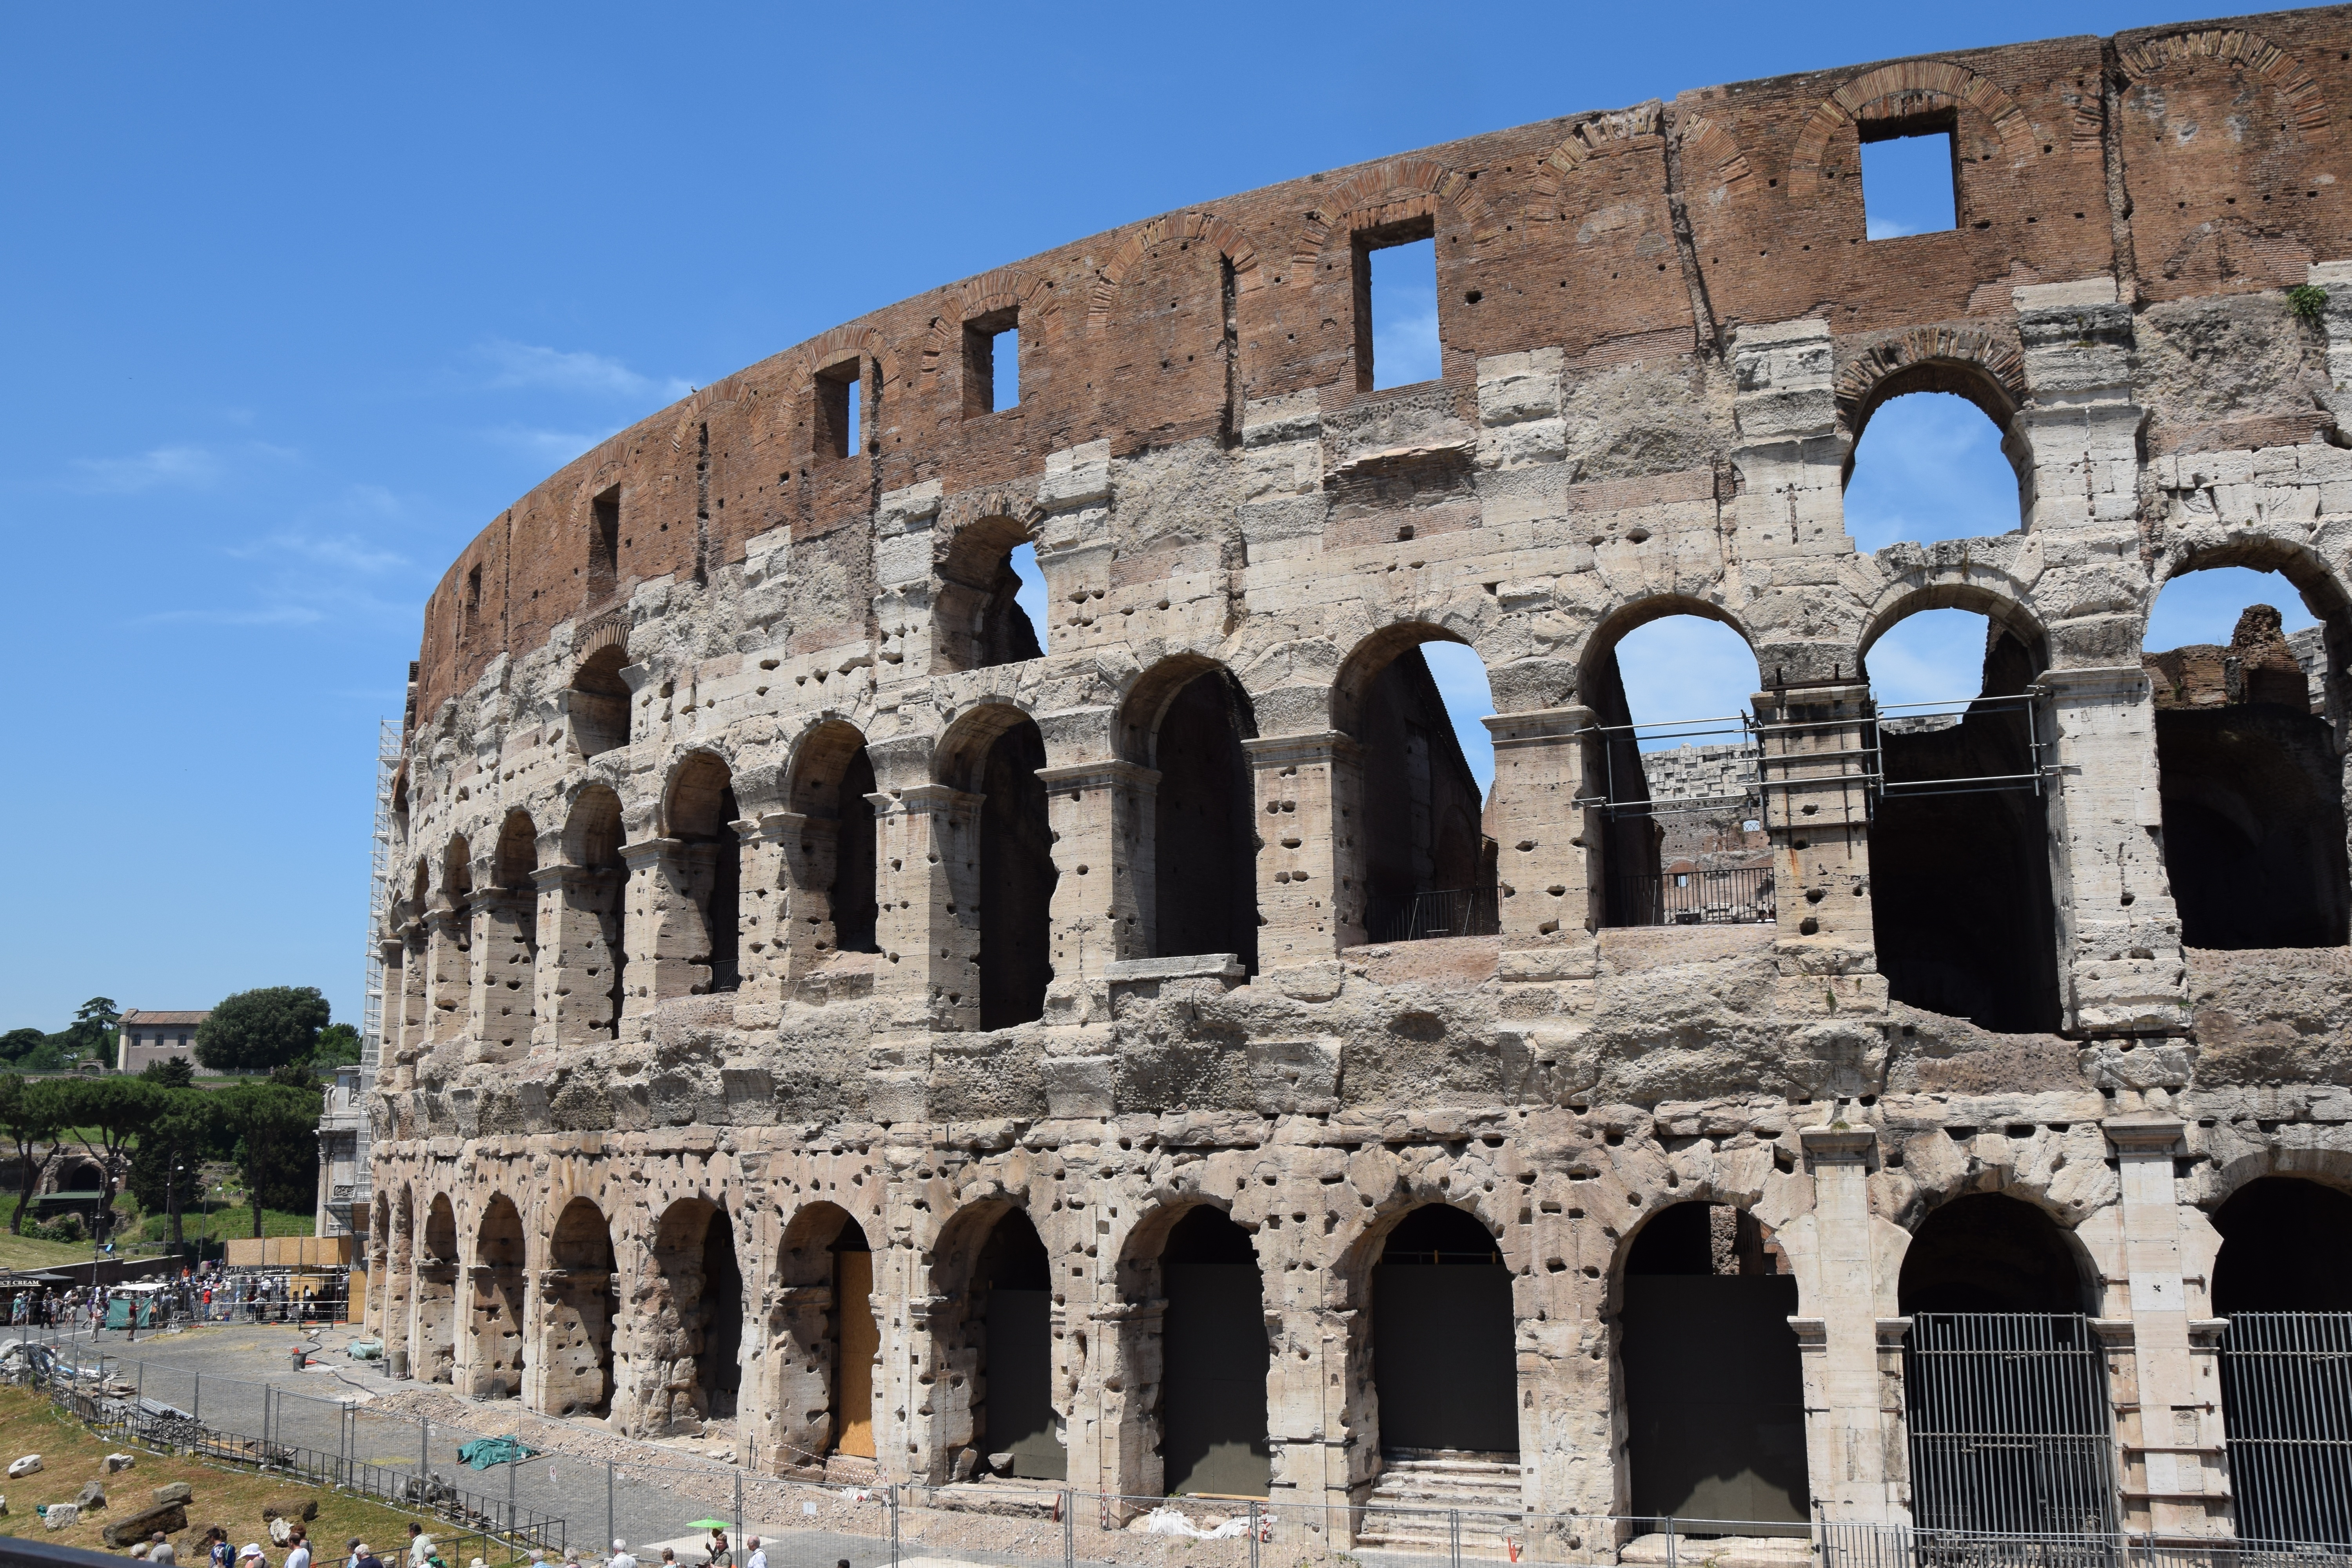
architecture, structure, building, old, monument, arch, column, landmark, italy, fortification, colosseum, rome, amphitheatre, temple, ruins, history, antiquity, ancient rome, aqueduct, archaeological site, unesco world heritage site, roman temple, historic site, ancient history, gladiatorial games, ancient roman architecture, ancient greek temple